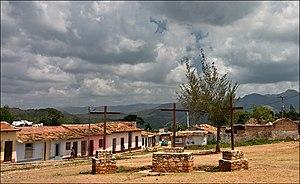
Plaza de Las Tres Cruces (place des 3 Croix) à Trinidad, Cuba